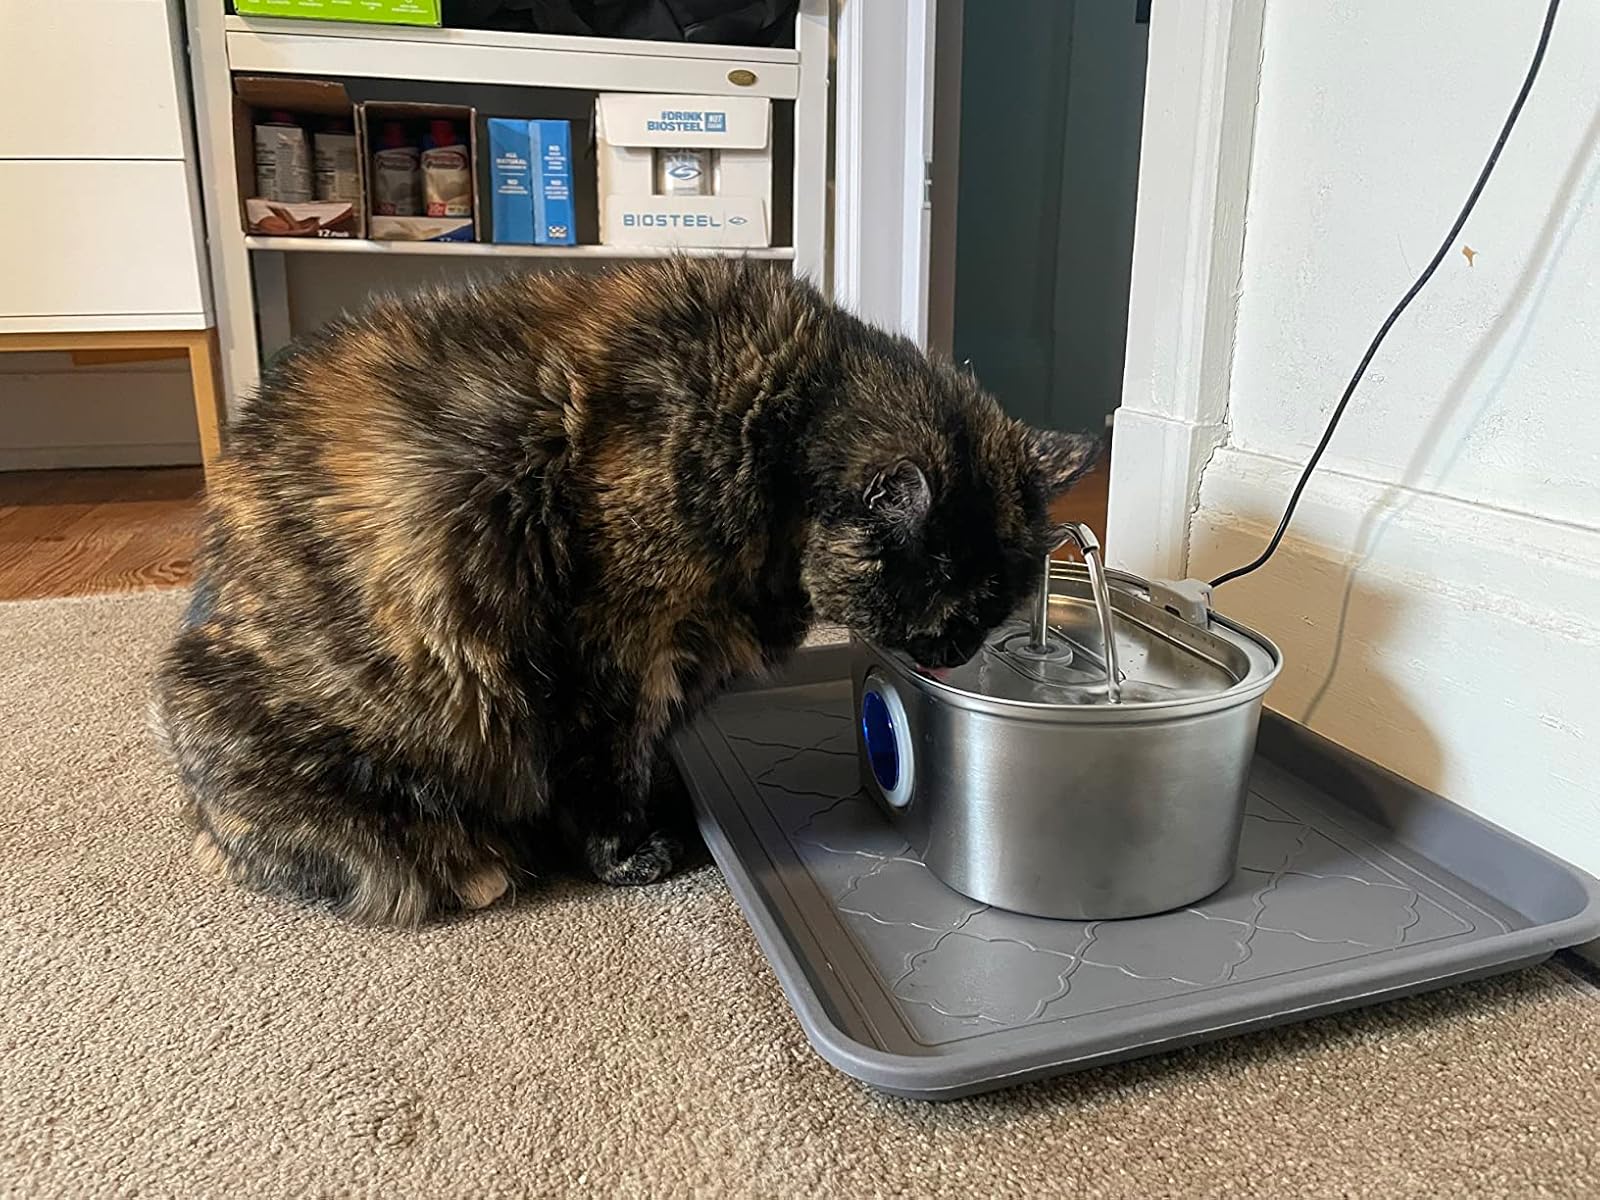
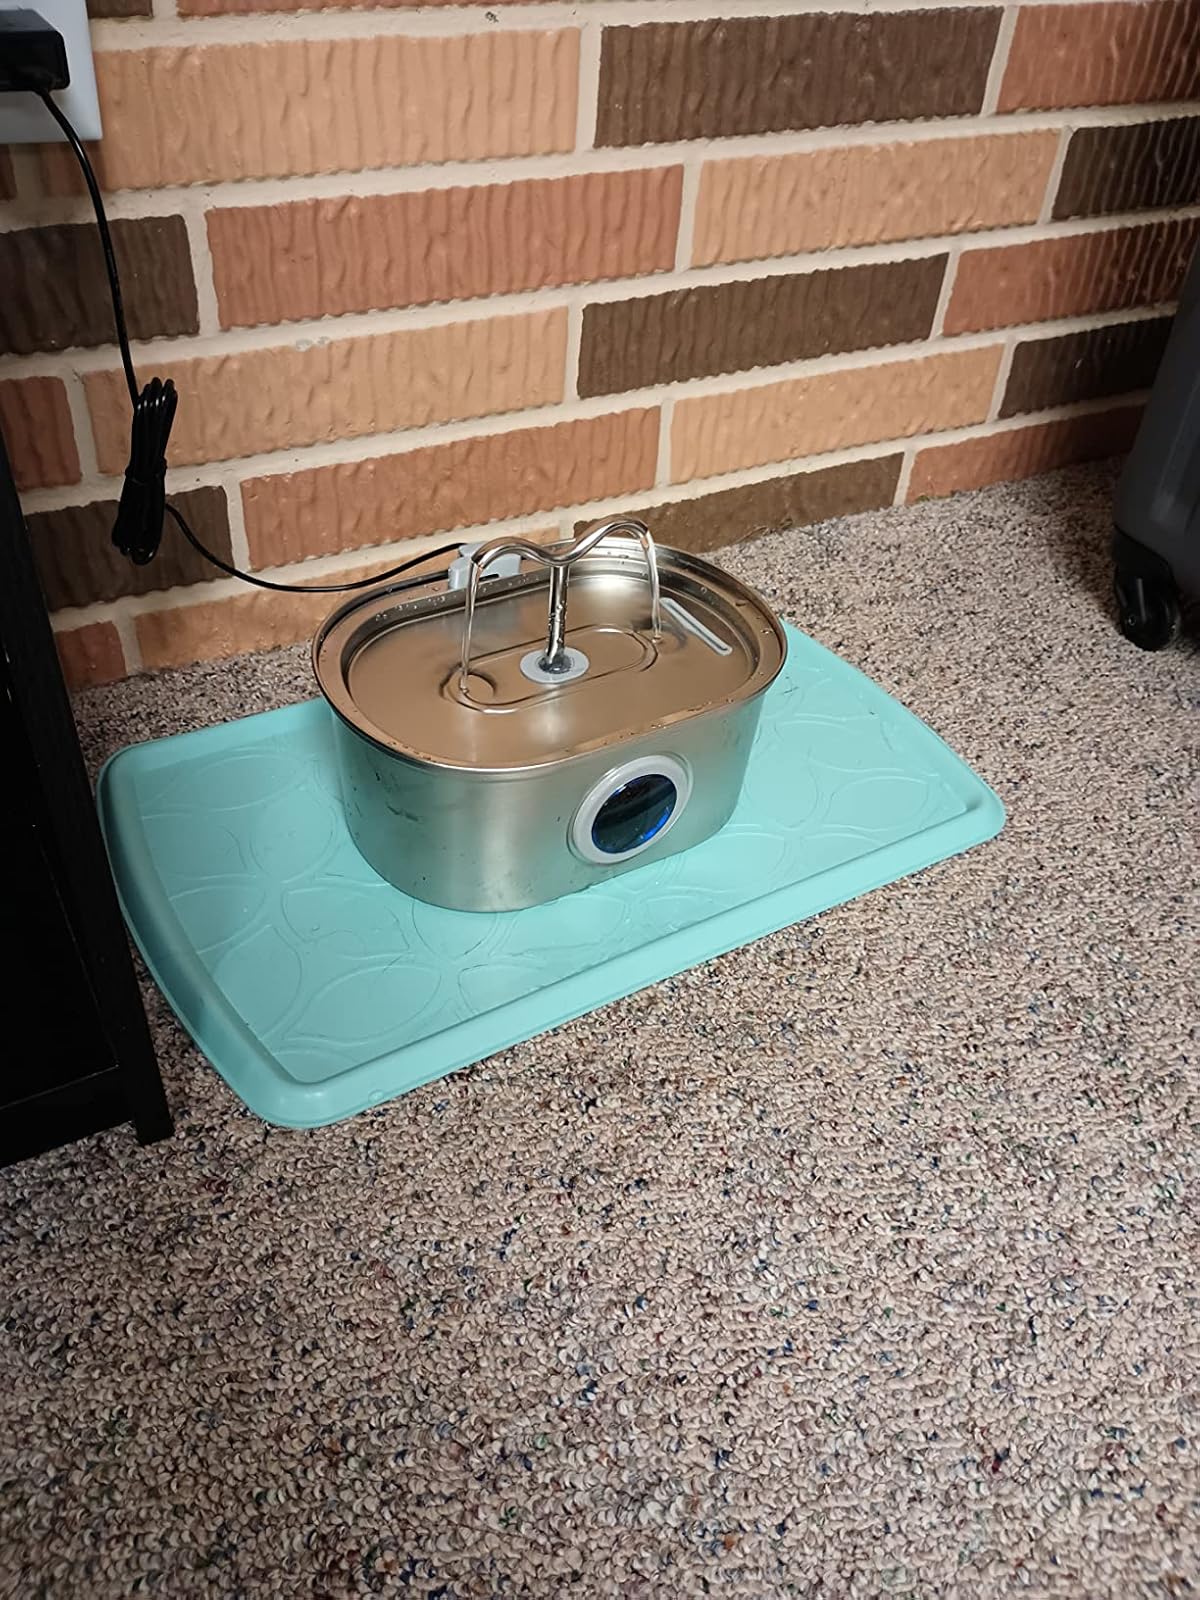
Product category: items_bowl
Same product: yes